Rentaro Kita

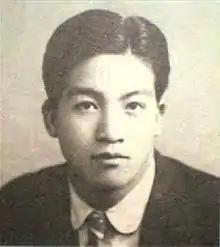
Portrait of Rentaro Kita from a 78 RPM lyric sheet.

was a Japanese ryūkōka singer from the early Shōwa era.